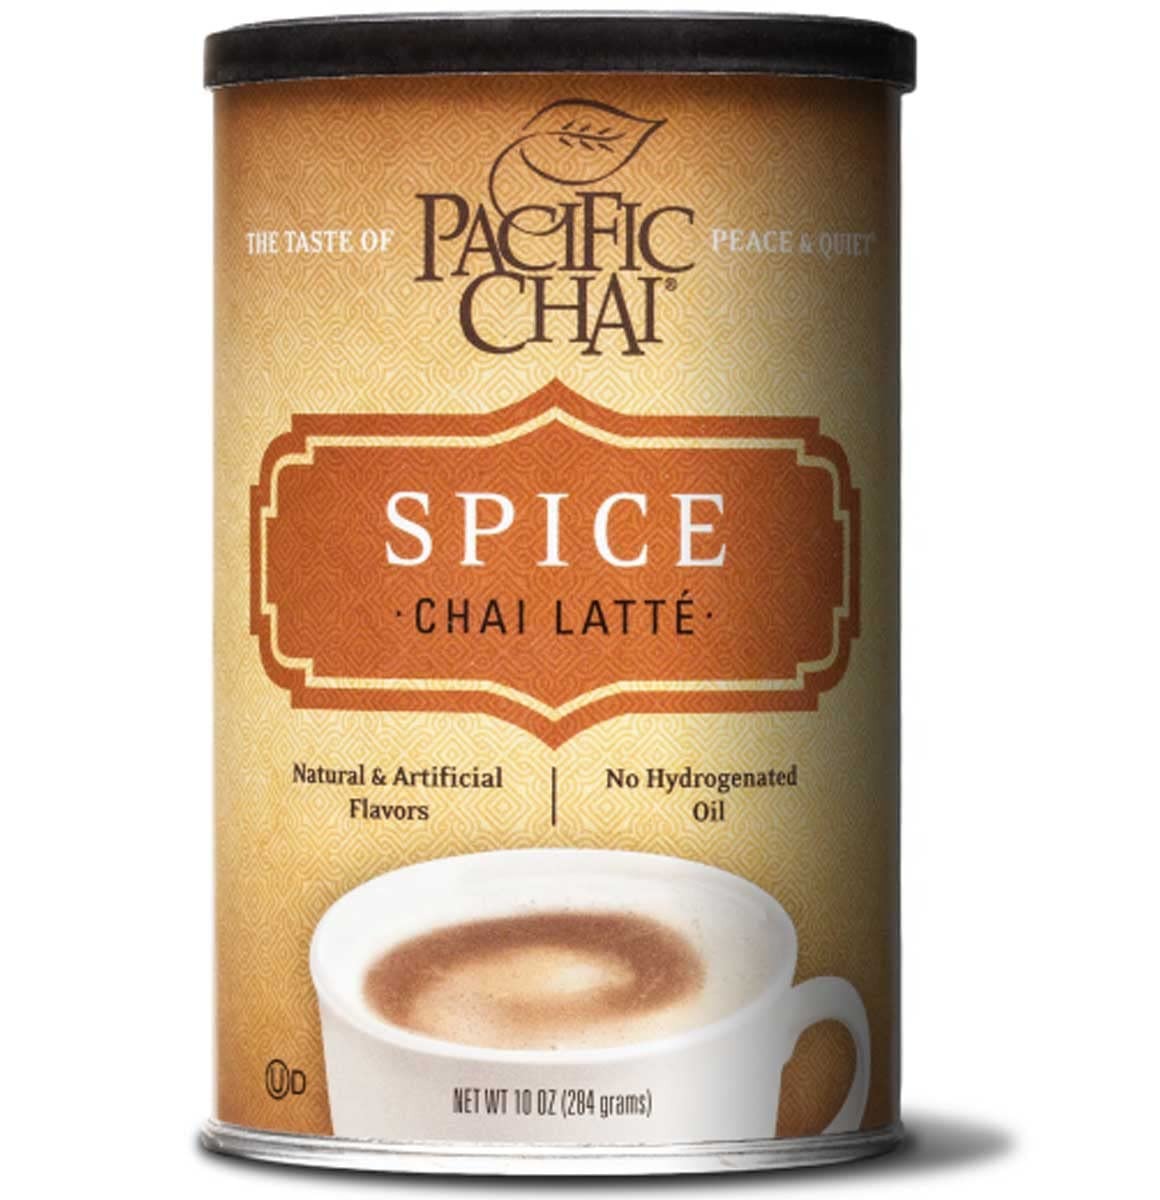
Item Name: Pacific Chai Latte Mix, 10 Ounce
Bullet Point 1: The taste of peace and quiet
Bullet Point 2: An extraordinary tea latte
Bullet Point 3: Delicious hot, steamed, iced and frozen
Bullet Point 4: No hydrogenated oils/no trans fat
Bullet Point 5: Kosher certified
Value: 10.0
Unit: ounce

Price: 4.48